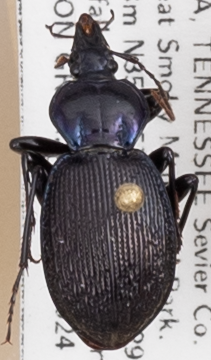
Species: Sphaeroderus stenostomus lecontei
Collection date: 2022-05-24
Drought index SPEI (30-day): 0.302
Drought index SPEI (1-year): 0.662
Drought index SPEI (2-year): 1.34